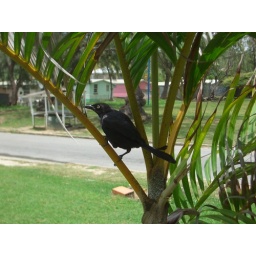
A black bird perching on a branch, taken in Barbados